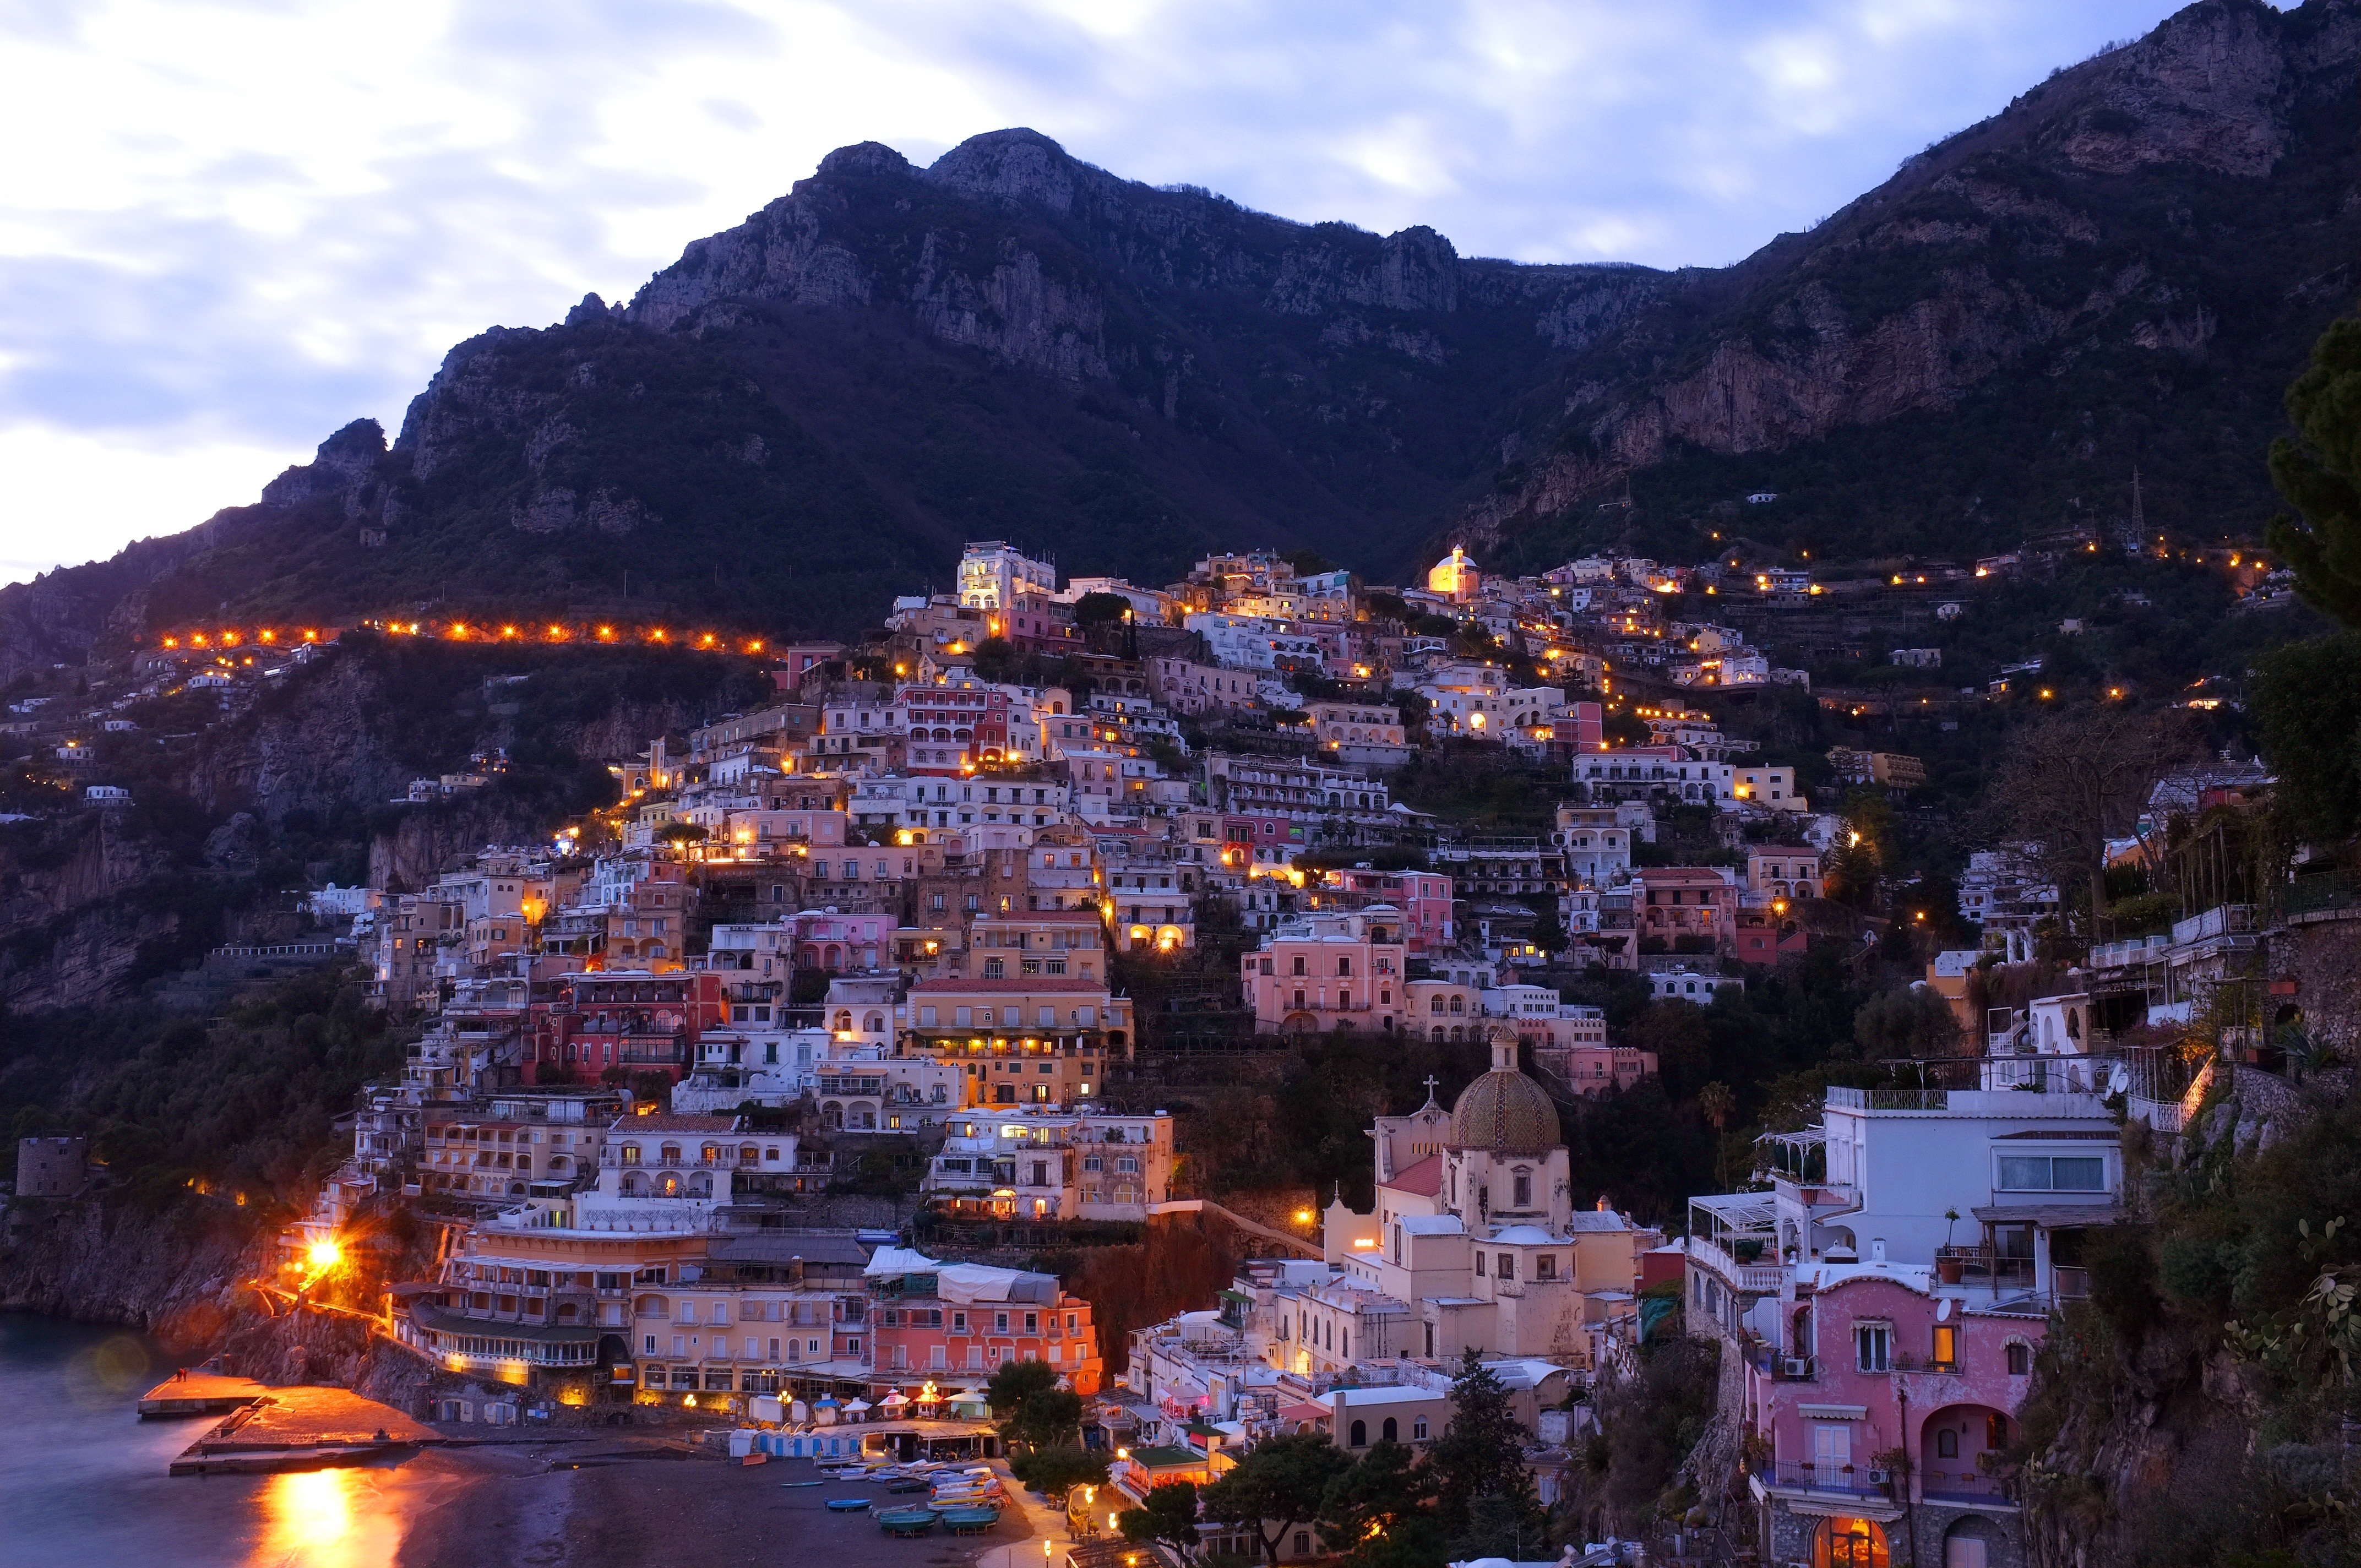
sea, coast, water, mountain, night, town, mountain range, cityscape, vacation, coastline, village, cliff, seaside, dusk, evening, mediterranean, scenic, romantic, italy, colorful, tourism, illuminated, buildings, picturesque, destination, liguria, cinque terre, geographical feature, human settlement